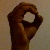
The image shows a hand gesture representing the letter 'O' in Indian Sign Language.